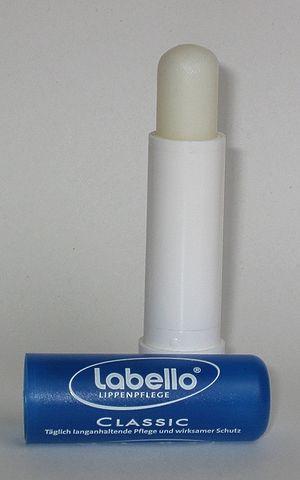
Labello est le nom d'un tube de soin pour lèvres produit par l'entreprise allemande Beiersdorf AG. Le mot labello vient des mots latins labium et bellus et qui signifie donc littéralement « belles lèvres ». Ce produit est vendu sous ce nom par Beiersdorf AG depuis 1909. L'inventeur du labello est Oskar Troplowitz.